Soran Ismail

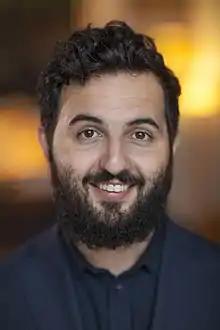
Soran Ismail in November 2016

Soran Ismail (born December 3, 1987, in Iran), is a Swedish Kurdish comedian, TV personality and author of Kurdish descent who as an immigrant grew up in Knivsta, Uppsala County and lived most of his life in Sweden. He is well known for his participation in several TV and radio shows with a humour profile and has toured Sweden together with Magnus Betnér with a show called "En skam för Sverige" ("A Shame for Sweden"). His various television projects include the documentary "Absolut svensk" ("Absolutely Swedish") where he examines ethnic identity and every day racism in Sweden. This is also the title of his book released in 2017 ("Absolut svensk : en ID-handling").